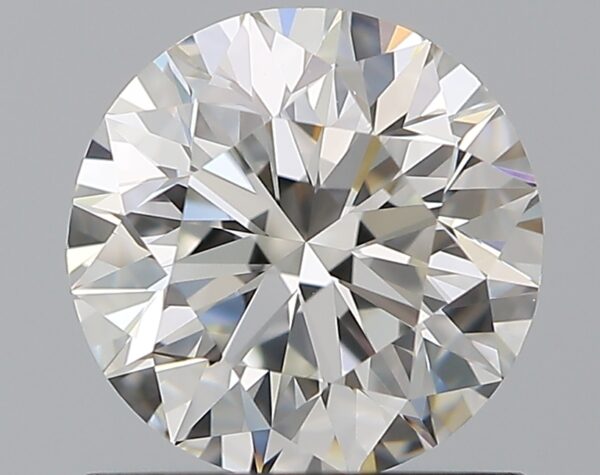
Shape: round
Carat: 1
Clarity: VVS2
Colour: G
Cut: EX
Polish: EX
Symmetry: EX
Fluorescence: N
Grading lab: GIA
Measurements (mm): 6.33 x 6.37 x 4.02